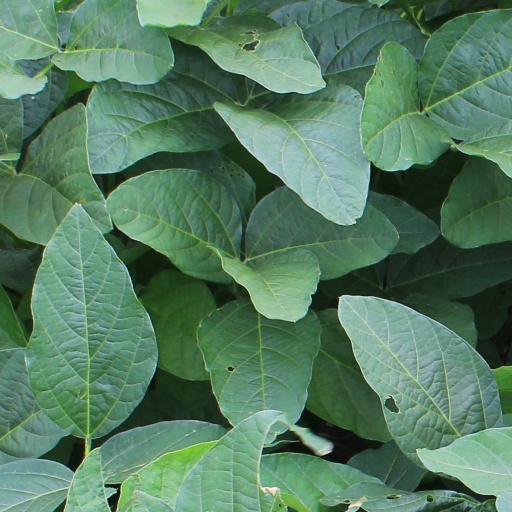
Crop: soybean